Liceo Italo Svevo

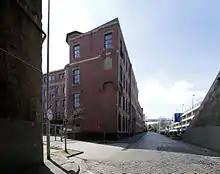
The building that housed the school

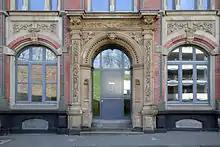
The building that housed the school

Liceo Italo Svevo or the Istituto Italo Svevo was a private Italian international school in Cologne, Germany.